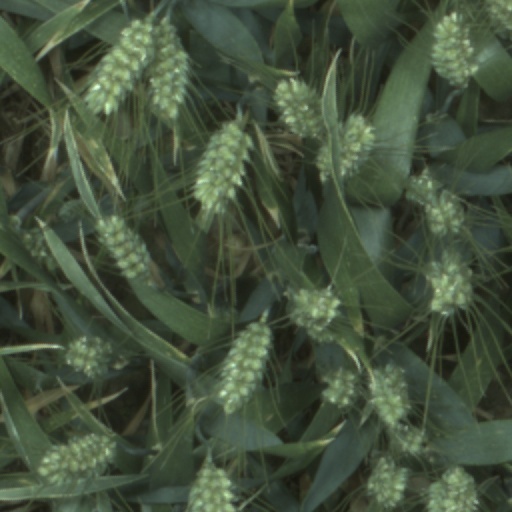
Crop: wheat